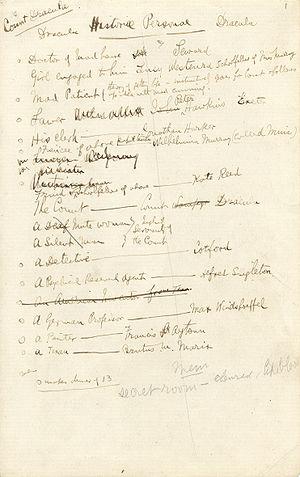
Dracula est un roman épistolaire de l'écrivain britannique Bram Stoker publié en 1897. Il raconte l'histoire du comte Dracula, un vampire immortel qui se repaît du sang des vivants et peut les transformer à leur tour en créature démoniaque.